Sierras of Tejeda, Almijara and Alhama Natural Park

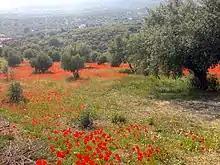
Sierras de Tejeda, Almijara y Alhama Natural Park

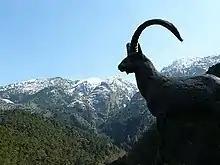
Iberian ibex on Maroma

The name ""Tejeda"'" refers to the abundance of "Taxus baccata" (yew) trees in the past.